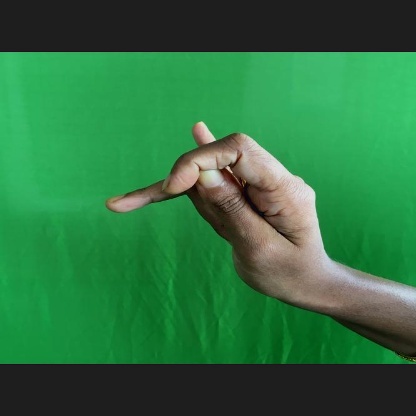
Mudra: Katakamukha